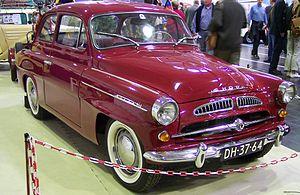
La Škoda 440 est une berline moyenne lancée en 1955 par le constructeur automobile tchécoslovaque Škoda Auto. Déclinée en deux carrosseries, la 440 a été produite jusqu’en 1959.